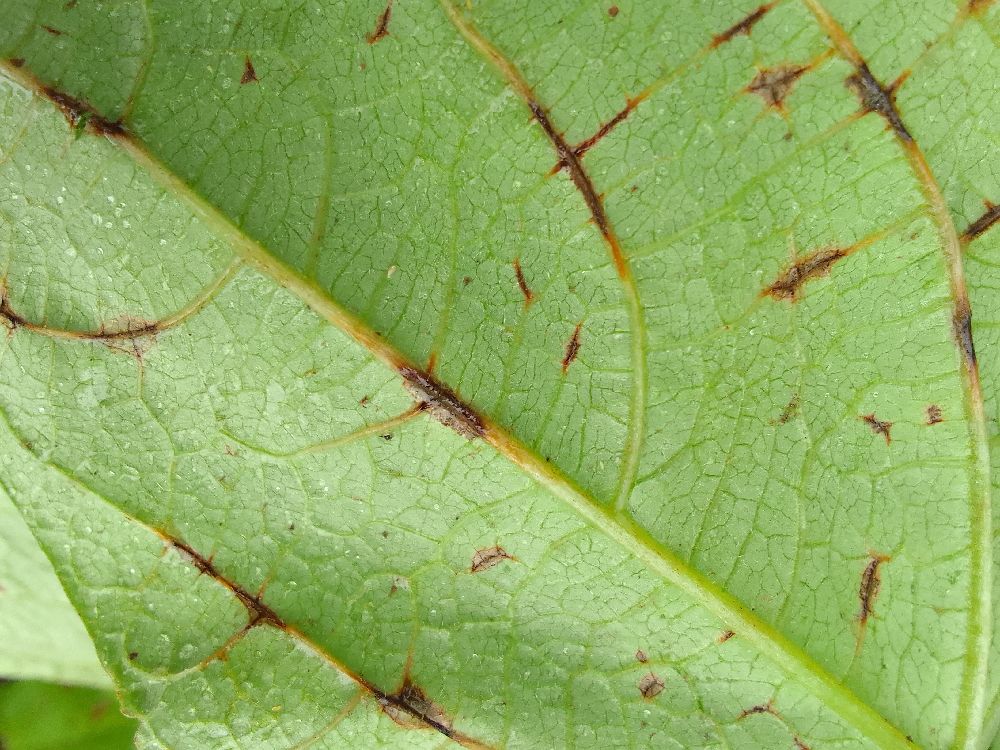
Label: anthracnose